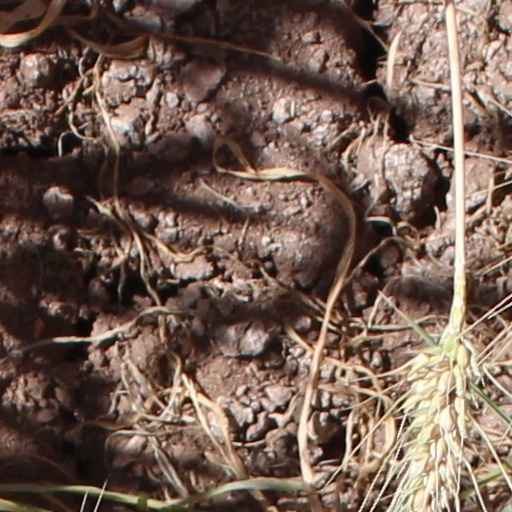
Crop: wheat